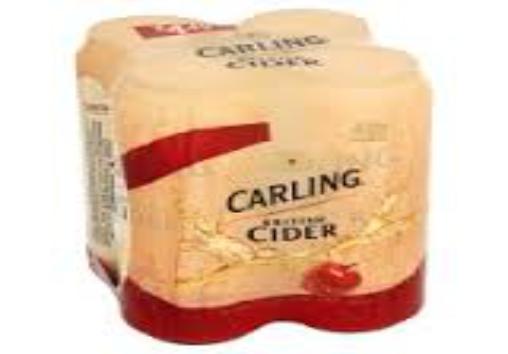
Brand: Carling Cider
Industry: Food